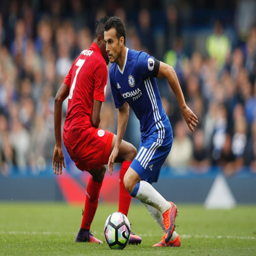
midfielder vies with soccer winger during the football match between football teams .